St Mary Hall, Oxford

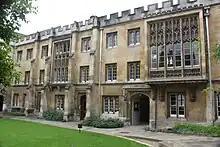
1826 Gothic Revival building on the west side of St Mary's Hall, incorporating the old gate

In 1552, there were 18 members of St. Mary Hall, excluding the Principal. The Principals of St Mary Hall continued to be fellows of Oriel until 1656. By 1875, the size of St.Mary Hall's undergraduate body had risen to 60, a large number for one of the University's colleges at that time.